Al-Mu'tadid

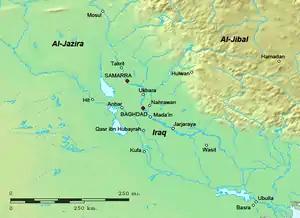
Map of the region of Iraq in the 9th–10th centuries

It was against the Zanj that the future al-Mu'tadid—at this time usually referred to by his of Abu'l-Abbas—would acquire his first military experience and establish the close army ties that would characterize his reign. Al-Muwaffaq gave his son a military upbringing from an early age, and the young prince became an excellent rider and a solicitous commander, who showed personal attention to the state of his men and their horses.